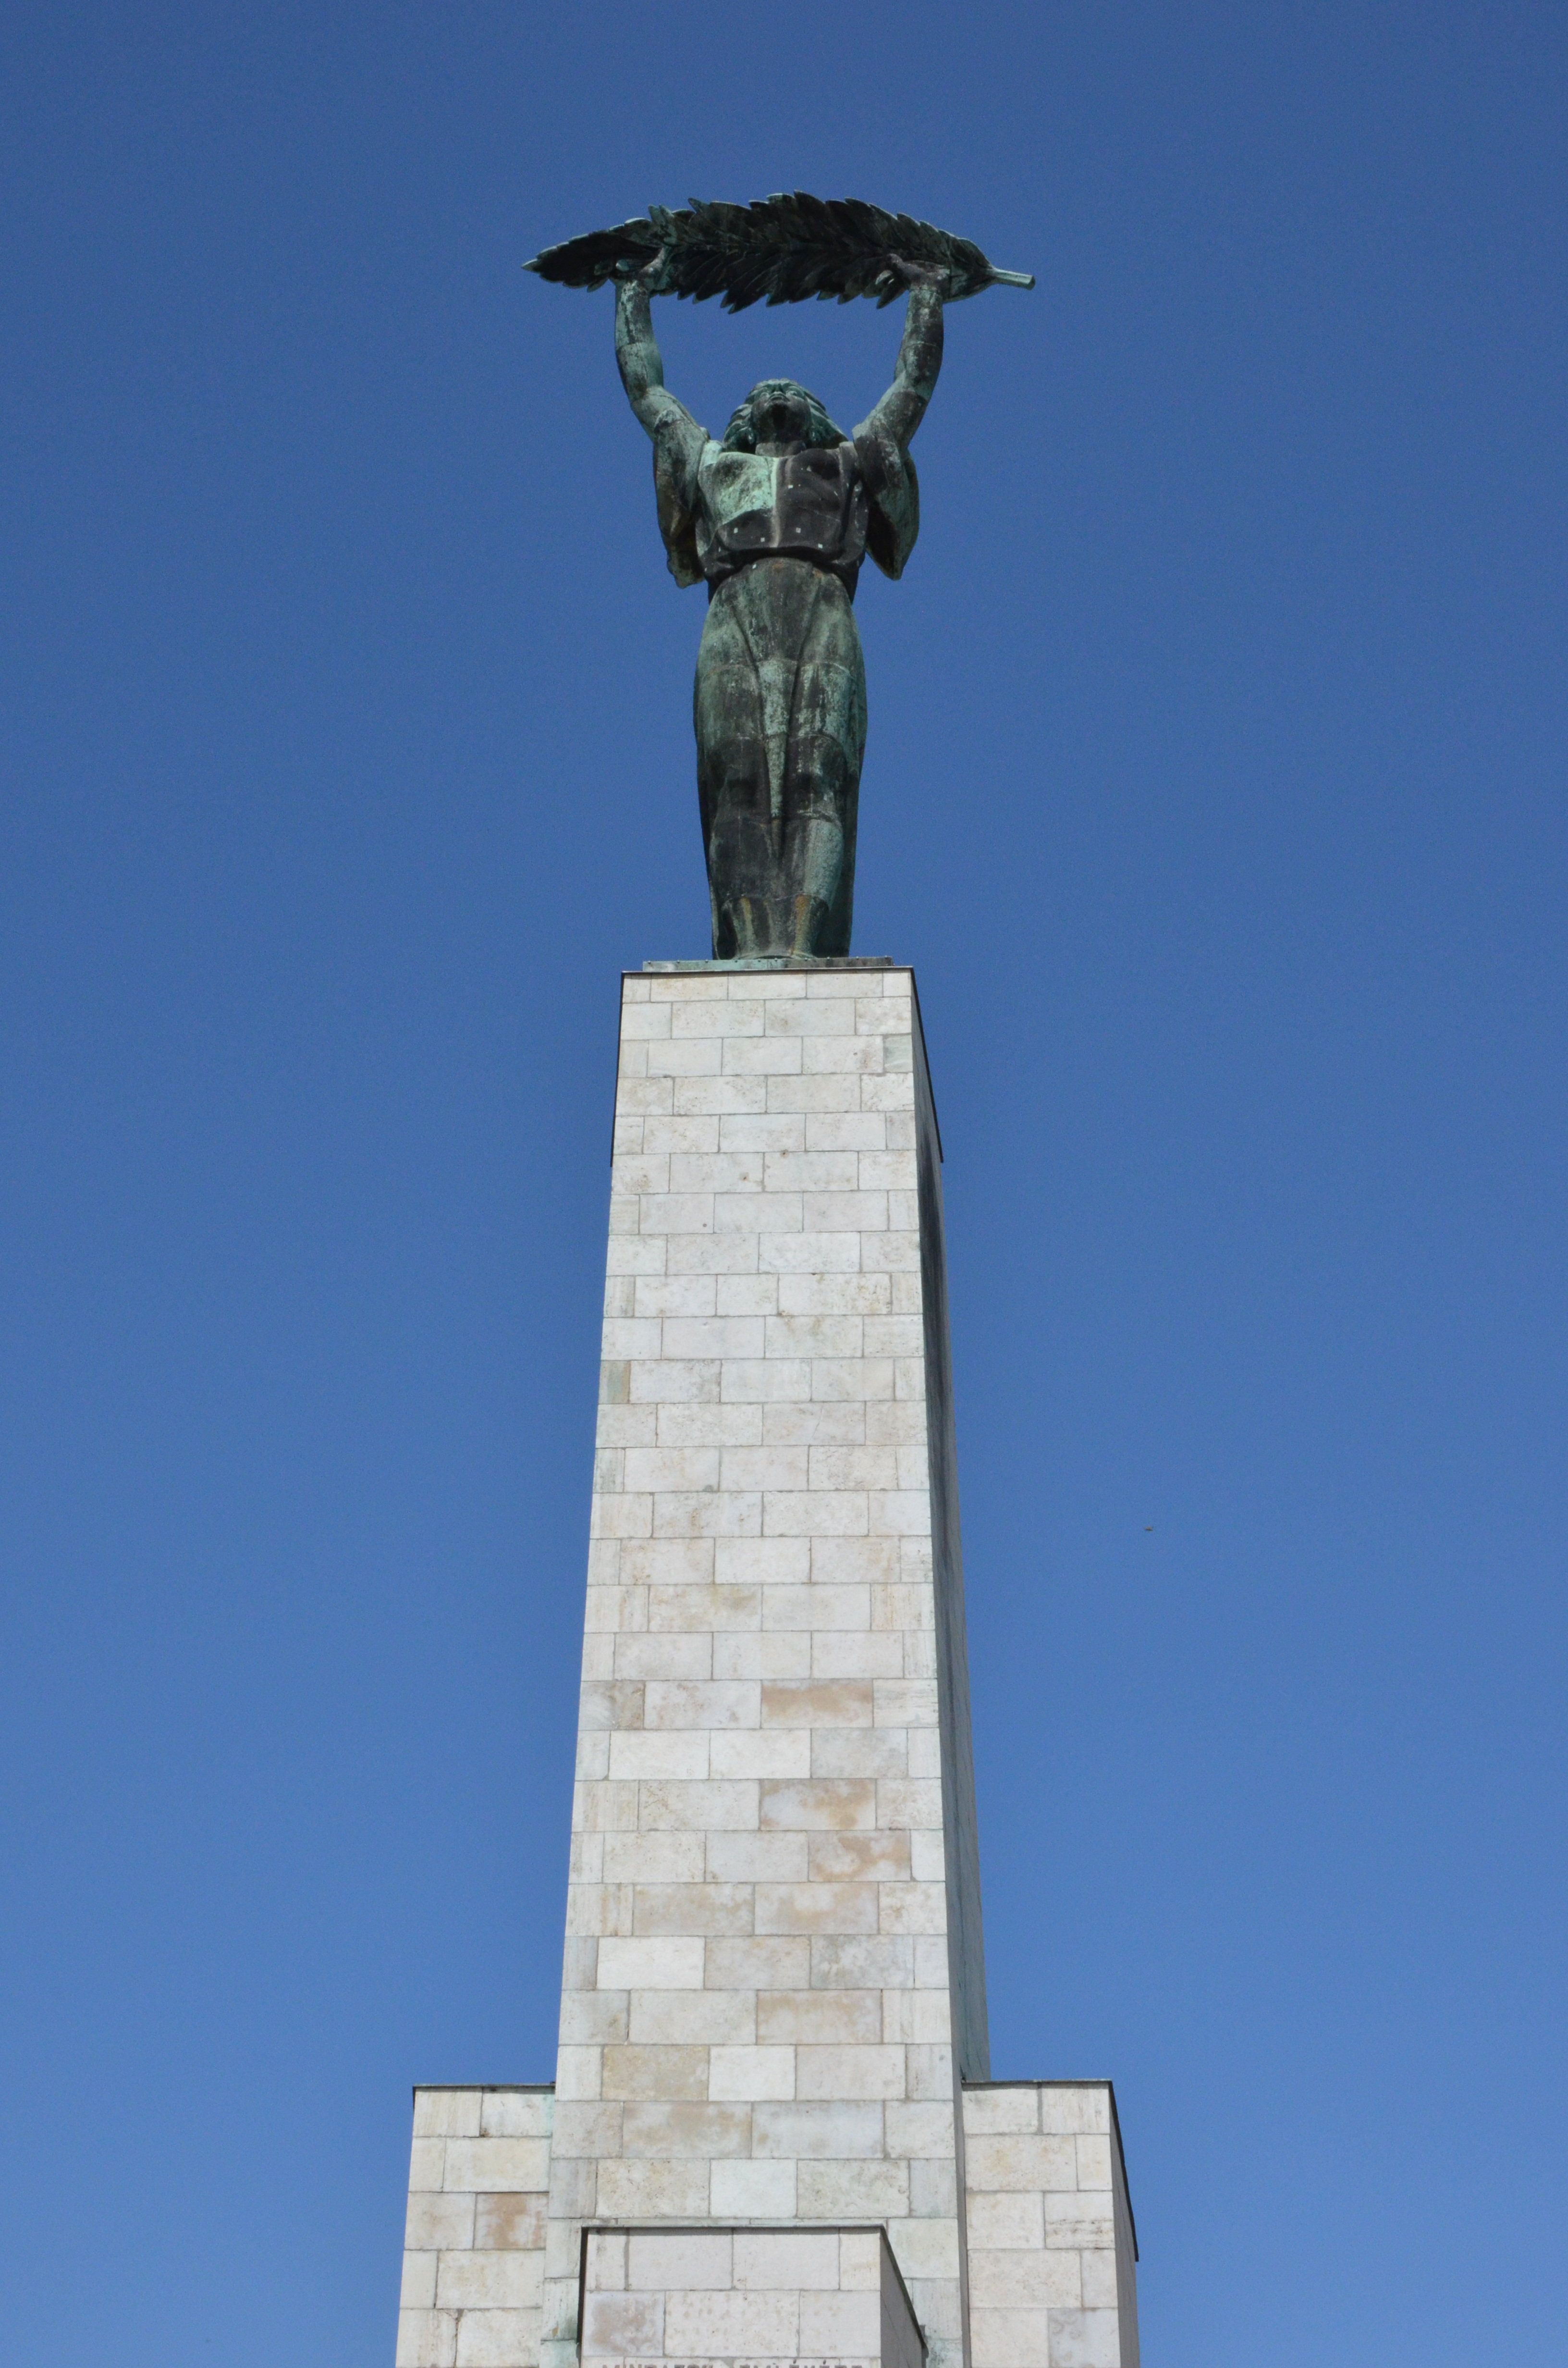
monument, statue, statue of liberty, tower, landmark, sculpture, memorial, art, steeple, obelisk, budapest, gell rt hill